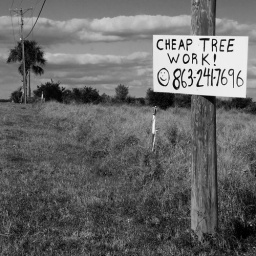
This cheerful sign was was found along highway 17 near Dundee FL.